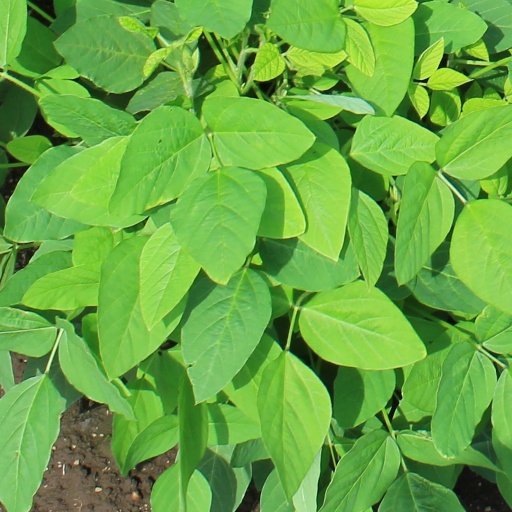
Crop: soybean